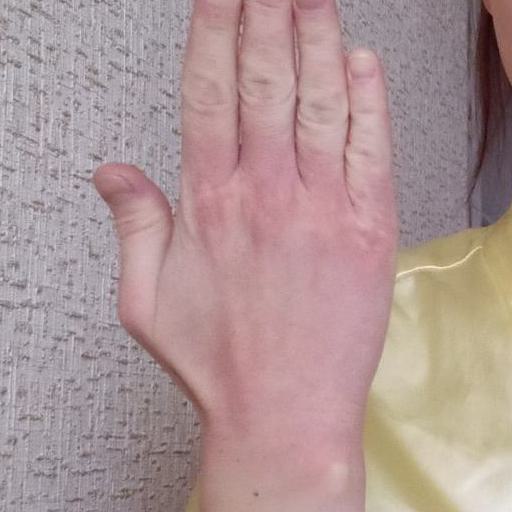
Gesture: stop_inverted